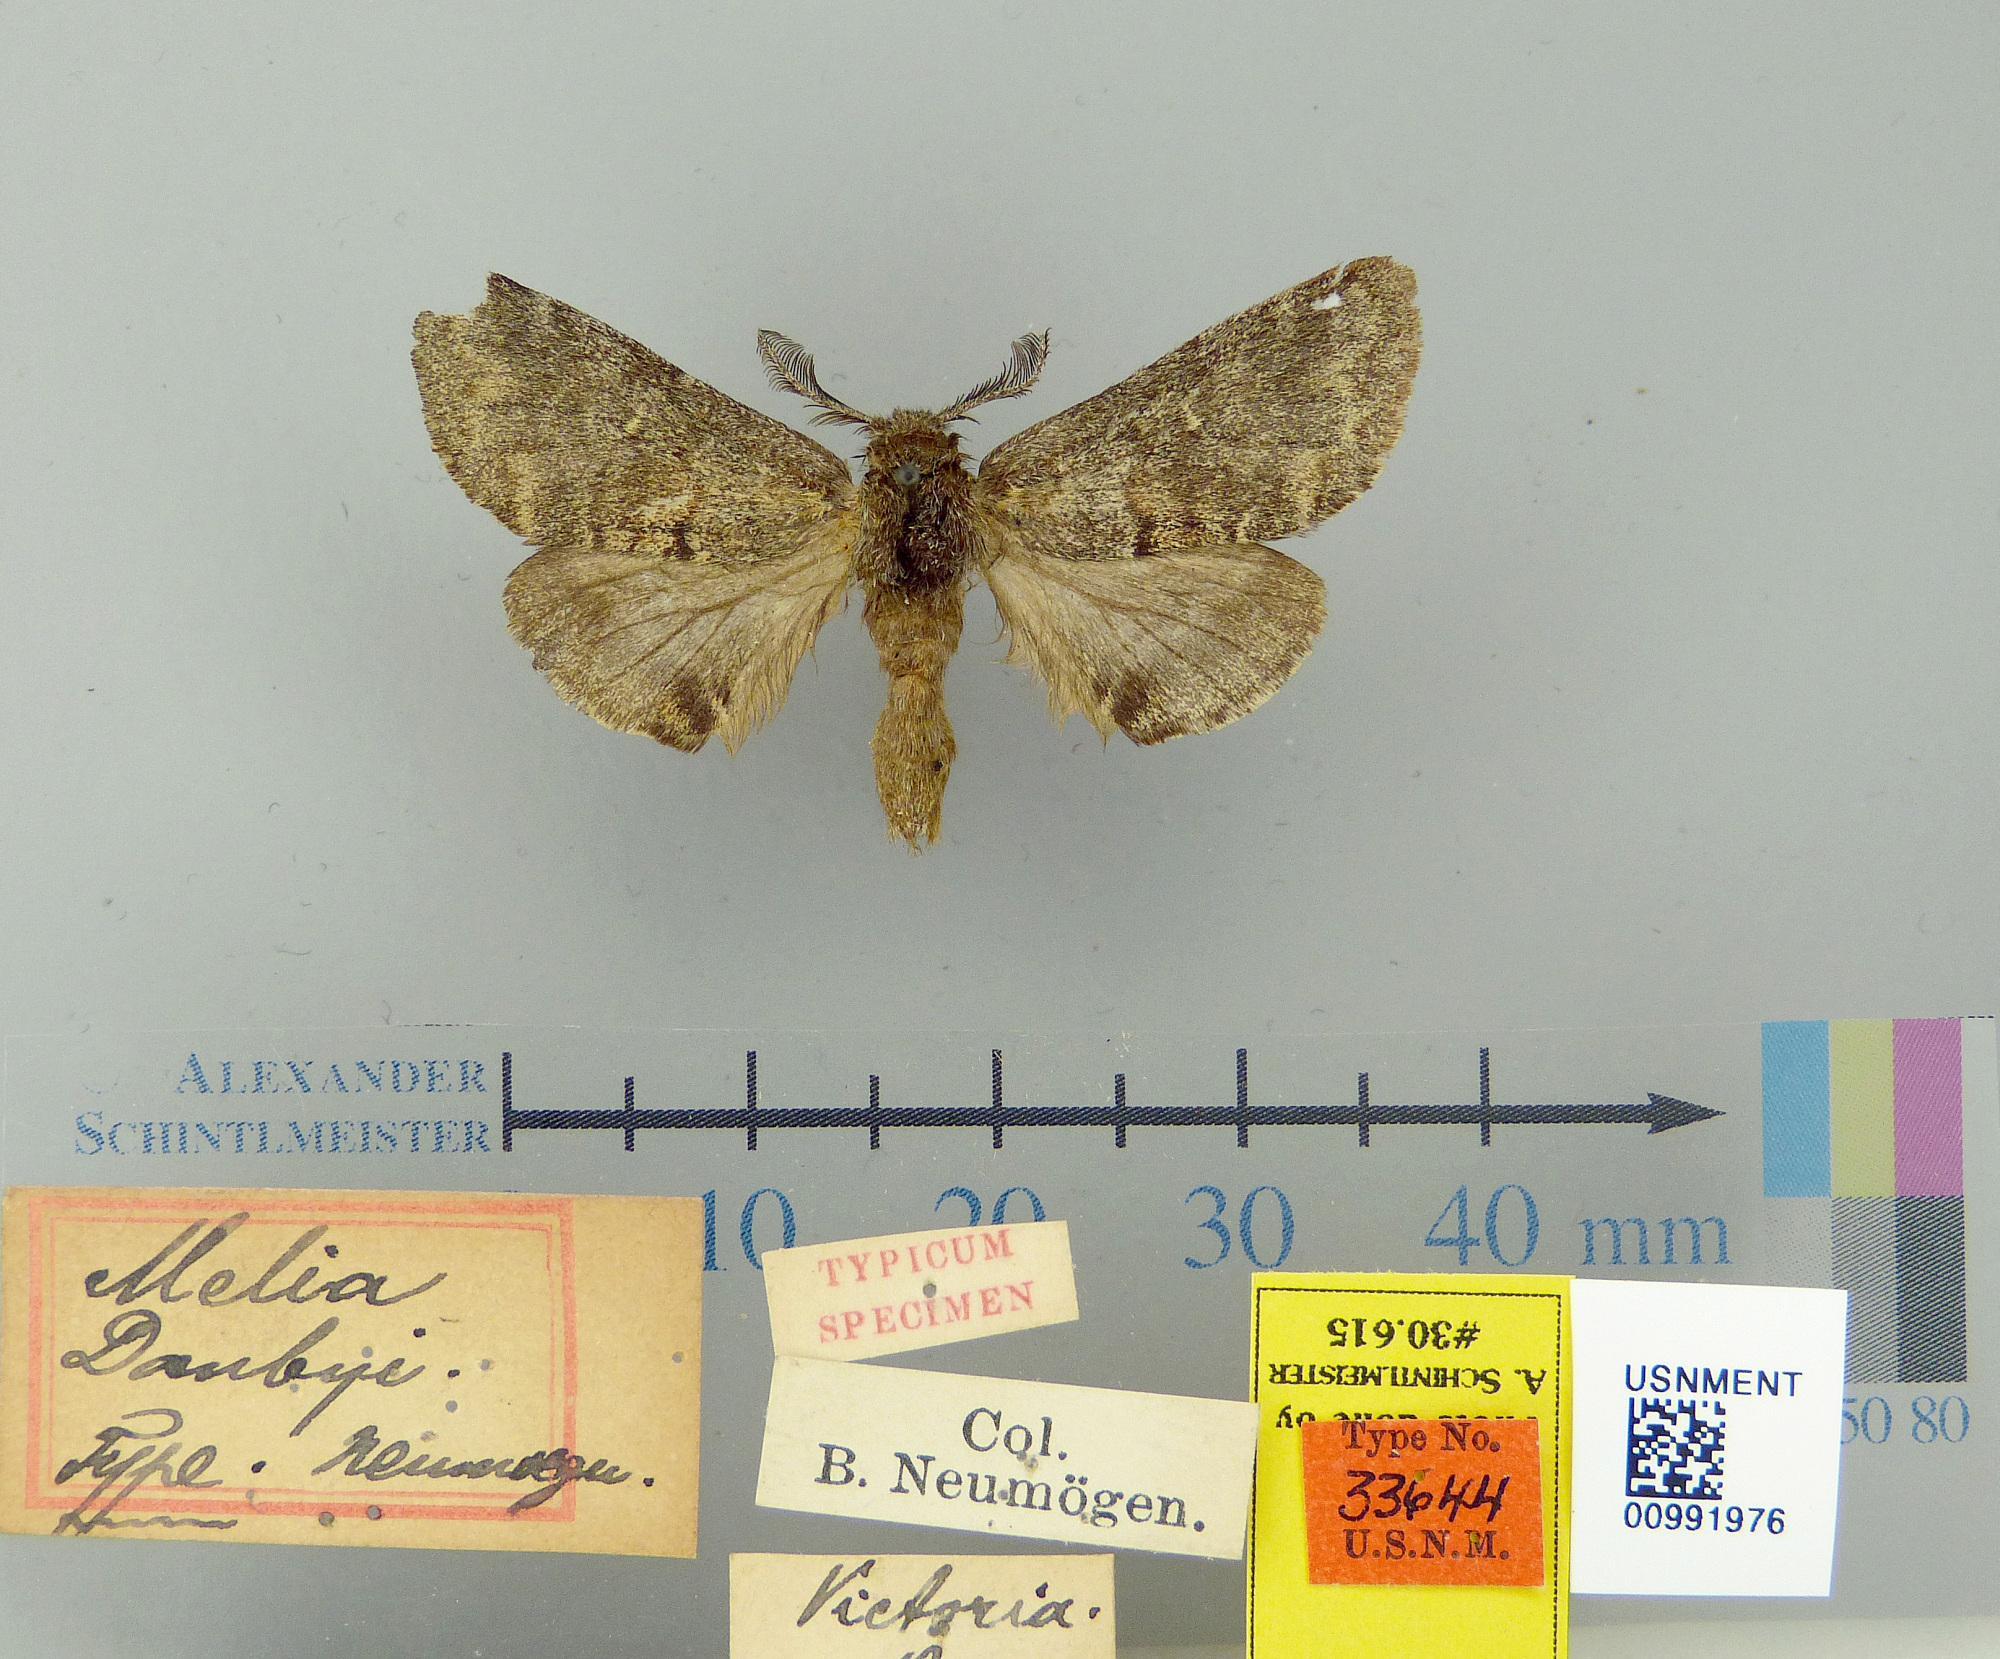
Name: Melia danbyi
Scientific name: Melia danbyi Neumoegen, 1892
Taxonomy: Animalia, Arthropoda, Insecta, Lepidoptera, Notodontidae
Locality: Victoria, British Columbia, Canada
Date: [Not Stated]